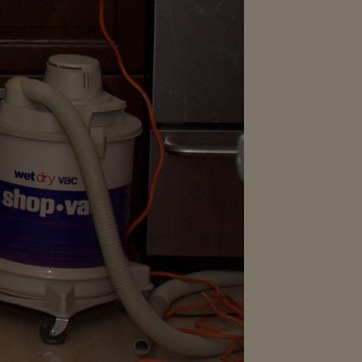
Material: metal